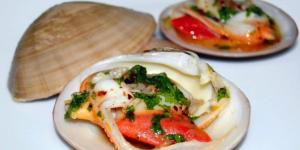
almejas al vino fino